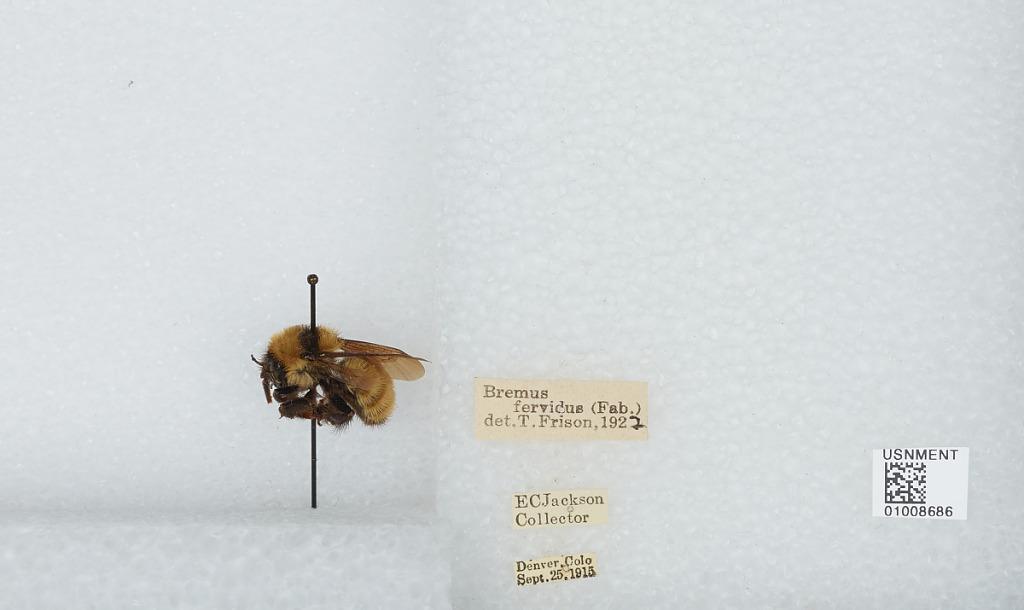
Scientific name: Bombus (Fervidobombus) fervidus fervidus (Fabricius)
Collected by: E. Jackson
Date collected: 1915-9-25
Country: United States
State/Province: Colorado
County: Denver
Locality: Denver
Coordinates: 39.7619, -104.881
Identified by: Frison, T.